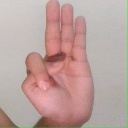
अक्षर: भ